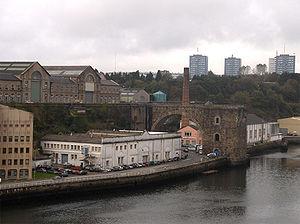
L’arsenal de Brest ou port militaire de Brest est une base navale de la Marine nationale française constituée d'un ensemble d’installations militaires et navales situé dans la rivière Penfeld, à Brest, dans la rade de Brest, dans le Finistère, en Bretagne. Il s’agit de la seconde base navale française, après celle de Toulon et devant celle de Cherbourg. Dans le langage populaire ouvrier brestois, l’arsenal de Brest est aussi appelé l’arsouil’.